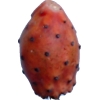
Label: cactus_fruit_red